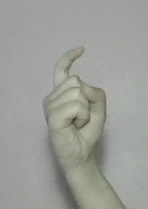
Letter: ra